Happy Ghost V

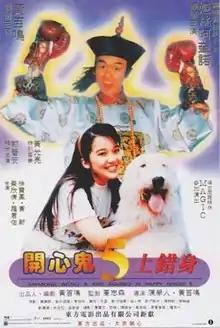
Original Hong Kong poster.

Happy Ghost V (Chinese: 開心鬼5上錯身) is a 1991 Hong Kong comedy film directed by Clifton Ko. The film stars Raymond Wong and Filipina actress Kris Aquino.